Stones (novel)

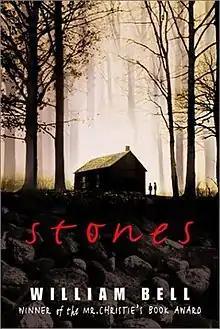

Stones is a young adult novel by the Canadian author William E. Bell centred on the stoning of a Haitian woman in Orillia, Ontario in the 19th century. The novel, narrated by the teenage character Garnet Havelock, explores the themes of racism, religious intolerance and the debate between scientific reason and religious faith.